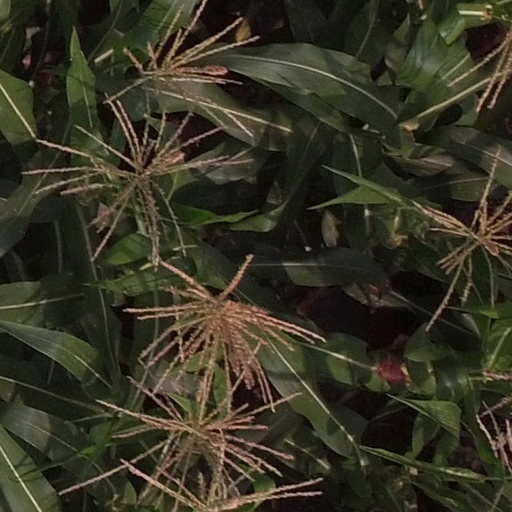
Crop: maize; corn